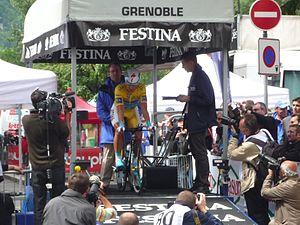
Alexander Vinokourov au départ du contre la montre Grenoble-Grenoble de la 3ème étape du critérium du Dauphiné 2011.
La 63ᵉ édition du Critérium du Dauphiné a lieu du 5 au 12 juin 2011. Il s'agit de la 15ᵉ épreuve de l'UCI World Tour 2011.